Volcano mine system

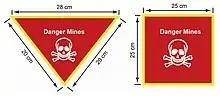
US Army landmine warning signs

Once laid, minefields are marked to reduce the possibility of friendly forces triggering the mines, and in areas with civilian populations, to avoid collateral casualties. Operational doctrine specifies that: